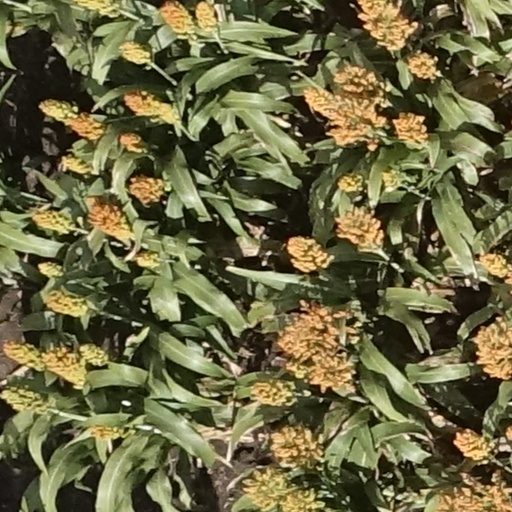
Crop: sorghum